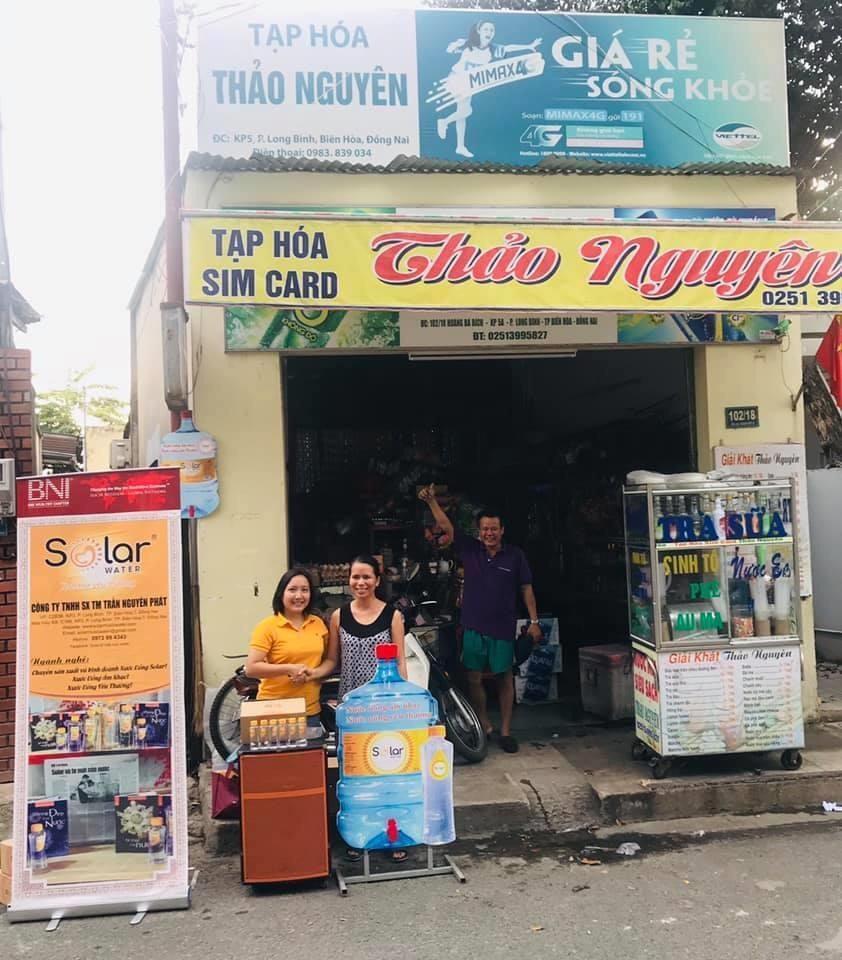
có một người đàn ông đang giơ tay ở trước cửa hàng tạp hoá